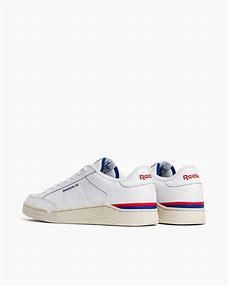
Brand: Reebok
Model: Ad Court